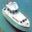
Label: ship